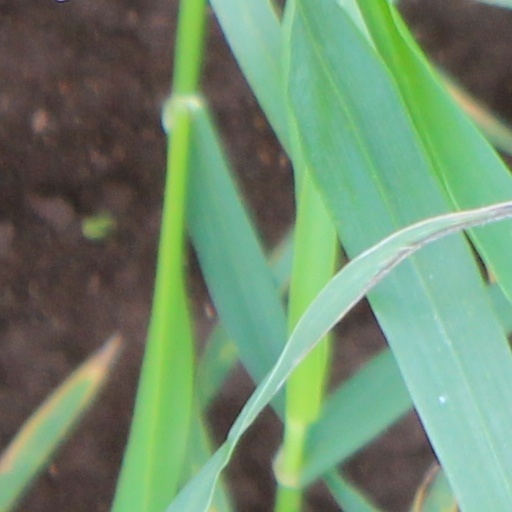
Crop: wheat